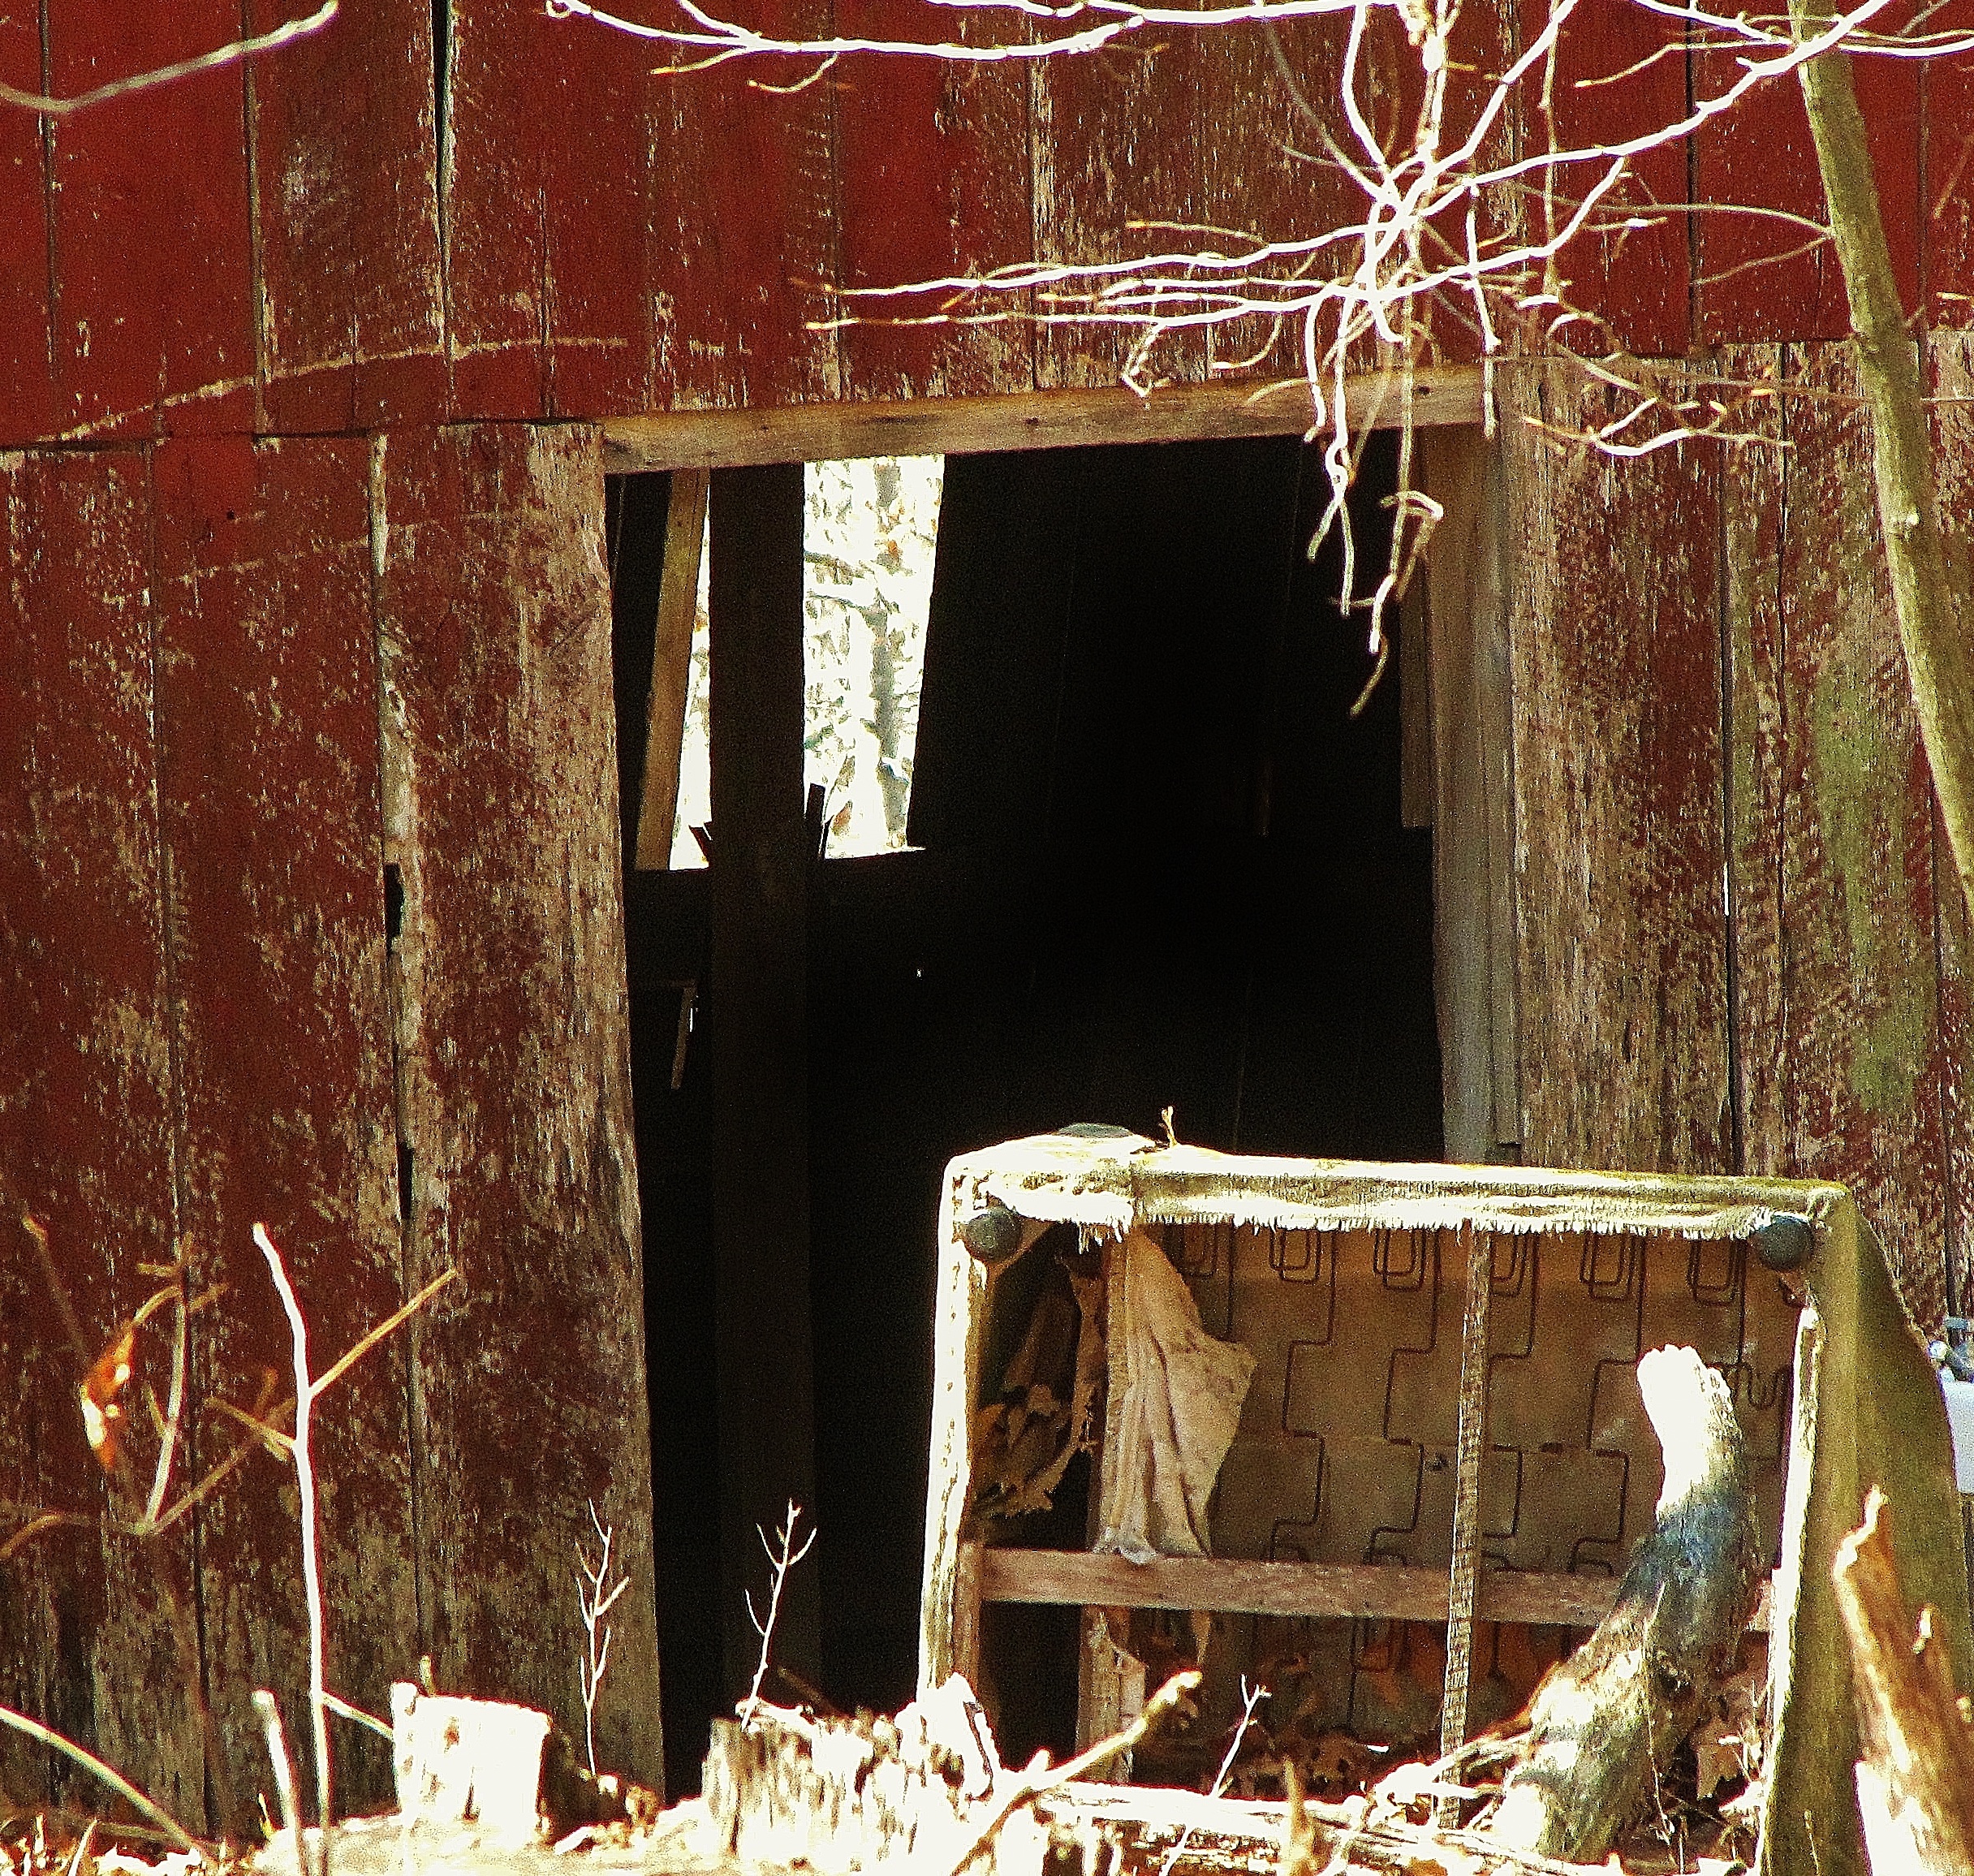
wood, house, lighting, christmas decoration, log cabin